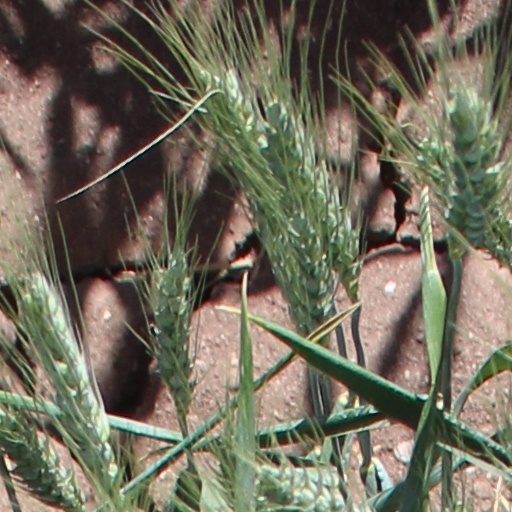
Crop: wheat